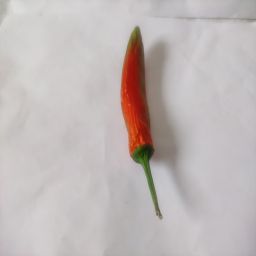
Crop: New Mexico Green Chile
Quality: Old